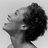
Emotion: happy